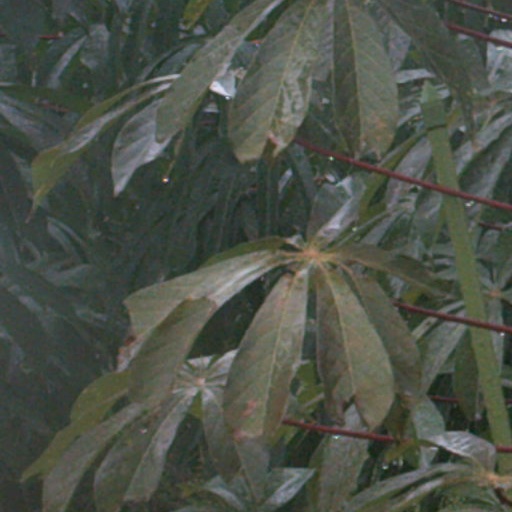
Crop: cassava